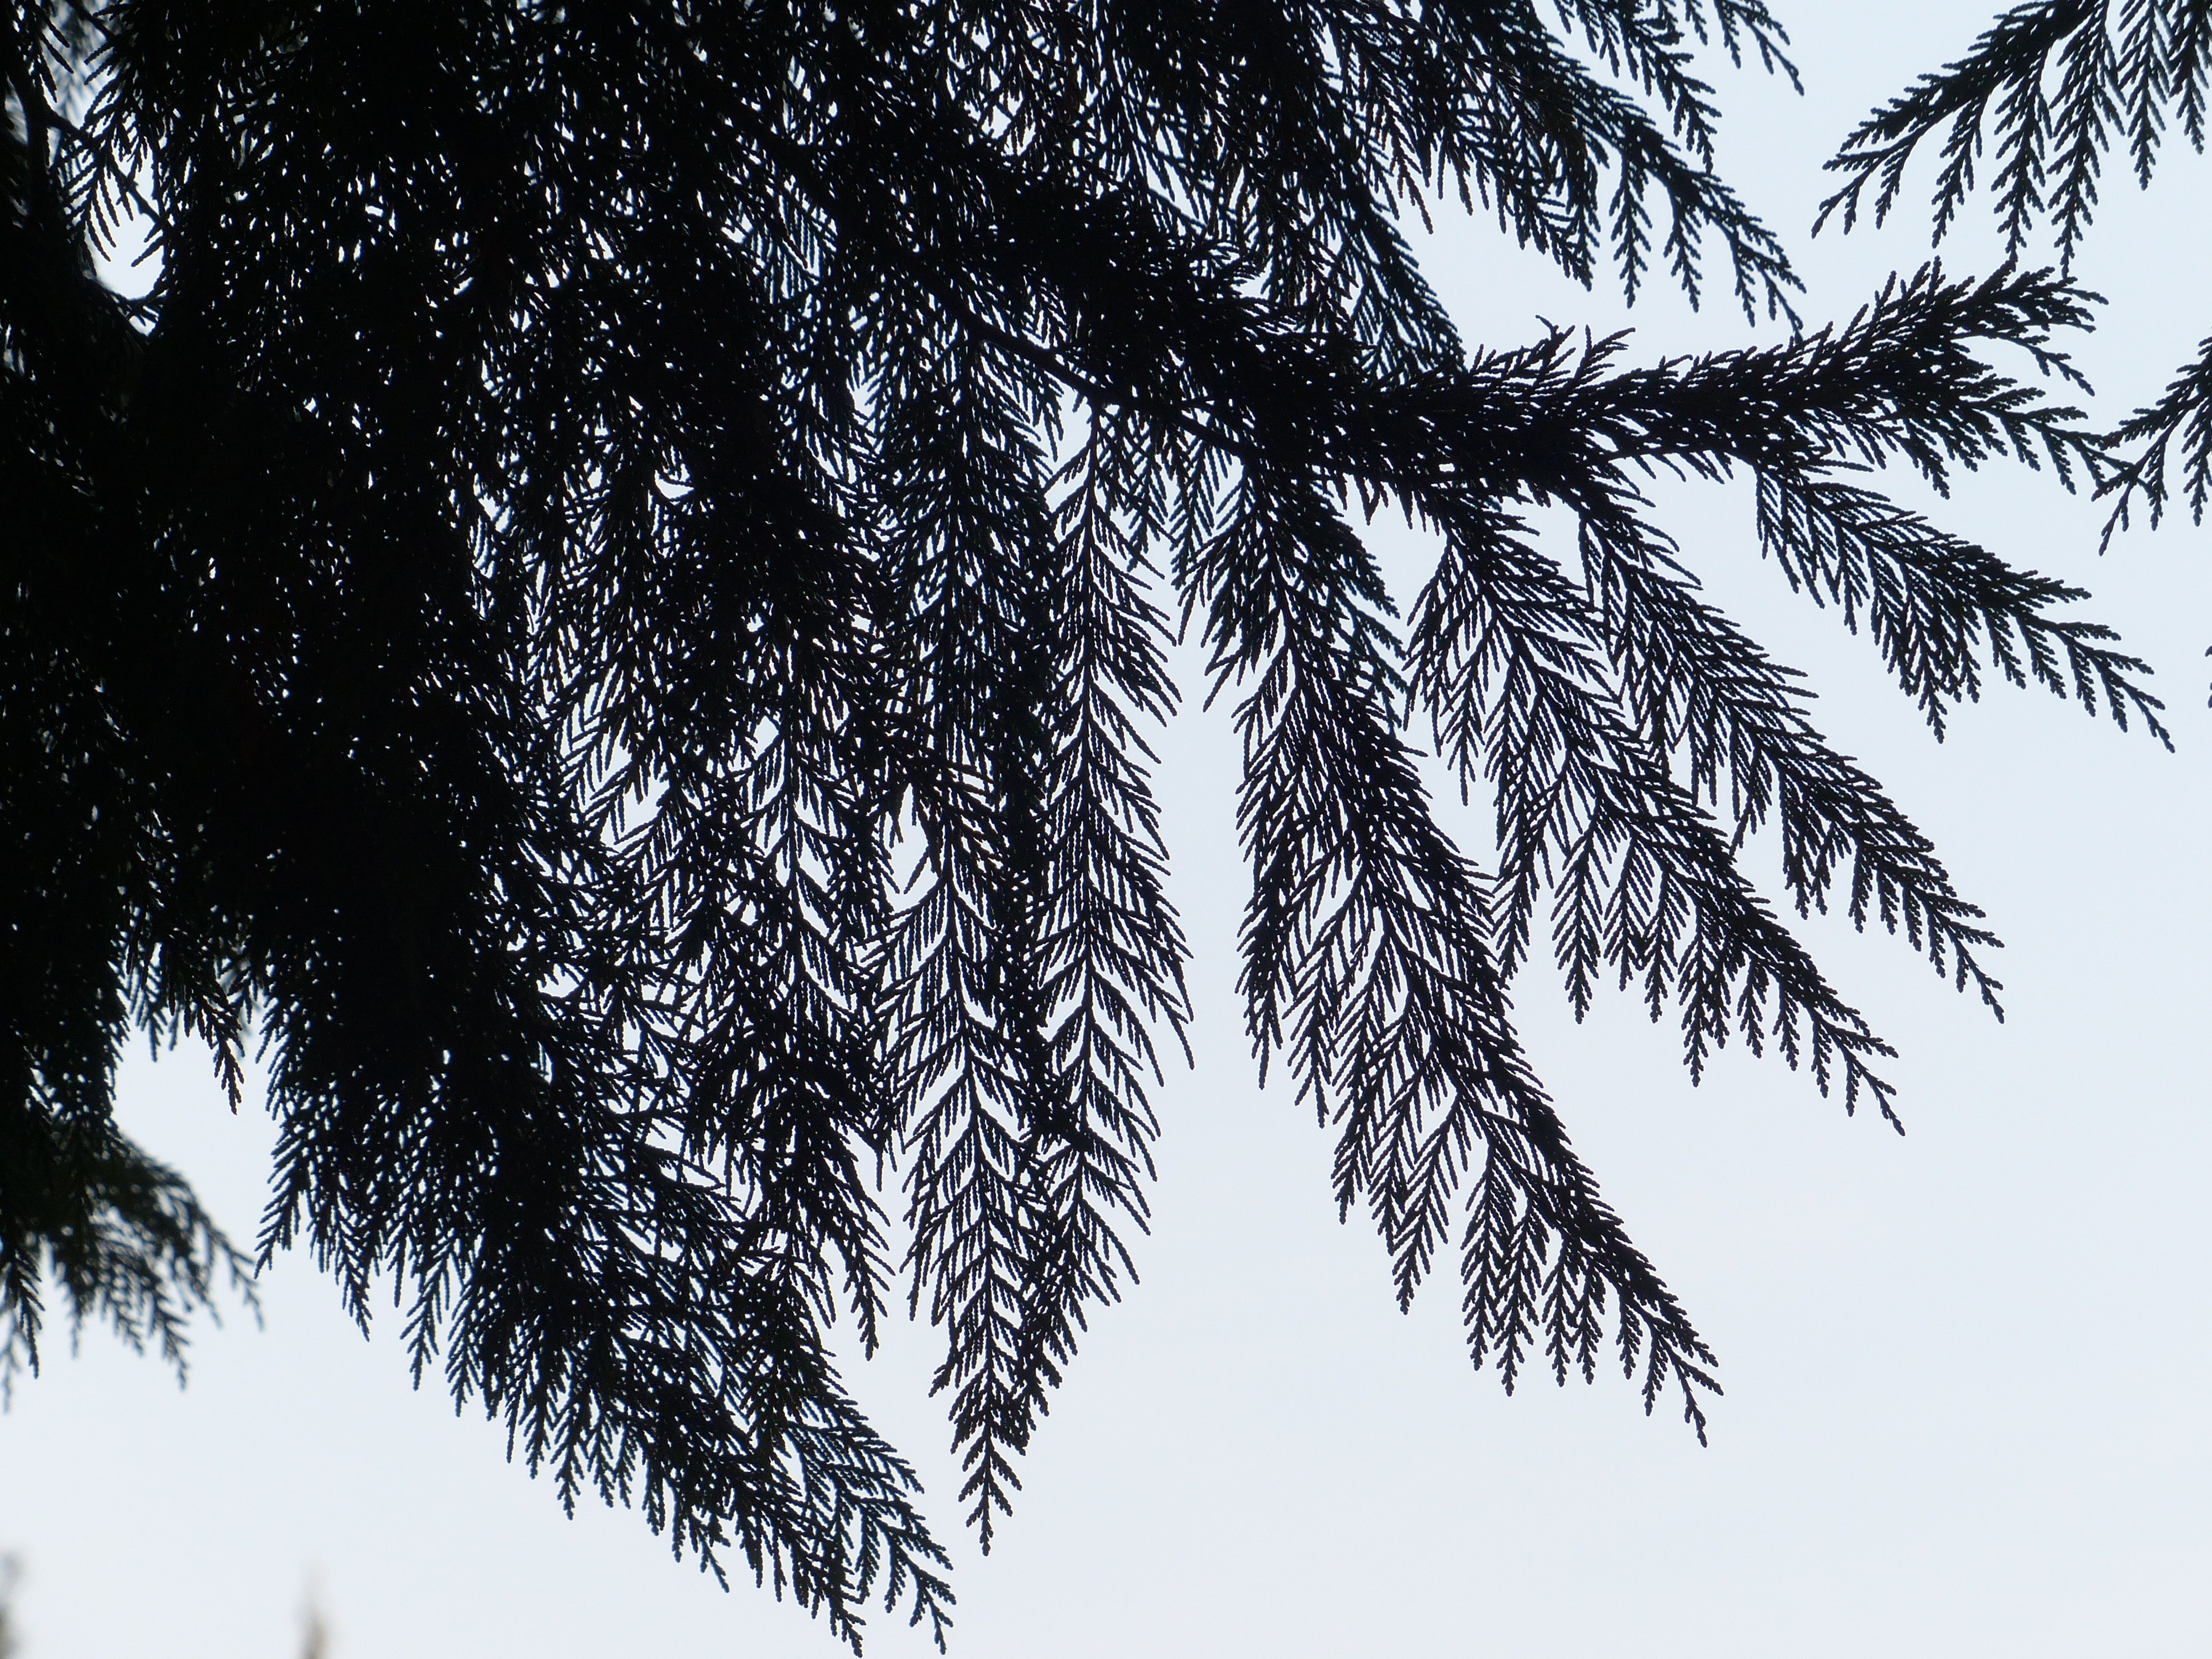
tree, nature, branch, winter, black and white, plant, sky, sunlight, leaf, frost, fir, spruce, huge, flowering plant, cupressaceae, monochrome photography, atmospheric phenomenon, woody plant, land plant, arecales, giant tree of life, thuja plicata, thuja gigantea, giant thuja